Romantic literature

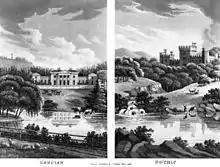
A print exemplifying the contrast between neoclassical vs. romantic styles of landscape and architecture (or the "Grecian" and the "Gothic" as they are termed here), 1816

Spanish-speaking South American Romanticism was influenced heavily by Esteban Echeverría, who wrote in the 1830s and 1840s. His writings were influenced by his hatred for the Argentine dictator Juan Manuel de Rosas, and filled with themes of blood and terror, using the metaphor of a slaughterhouse to portray the violence of Rosas' dictatorship.